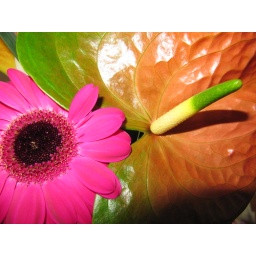
Pretty pink flower with pink Anthurium in the background.